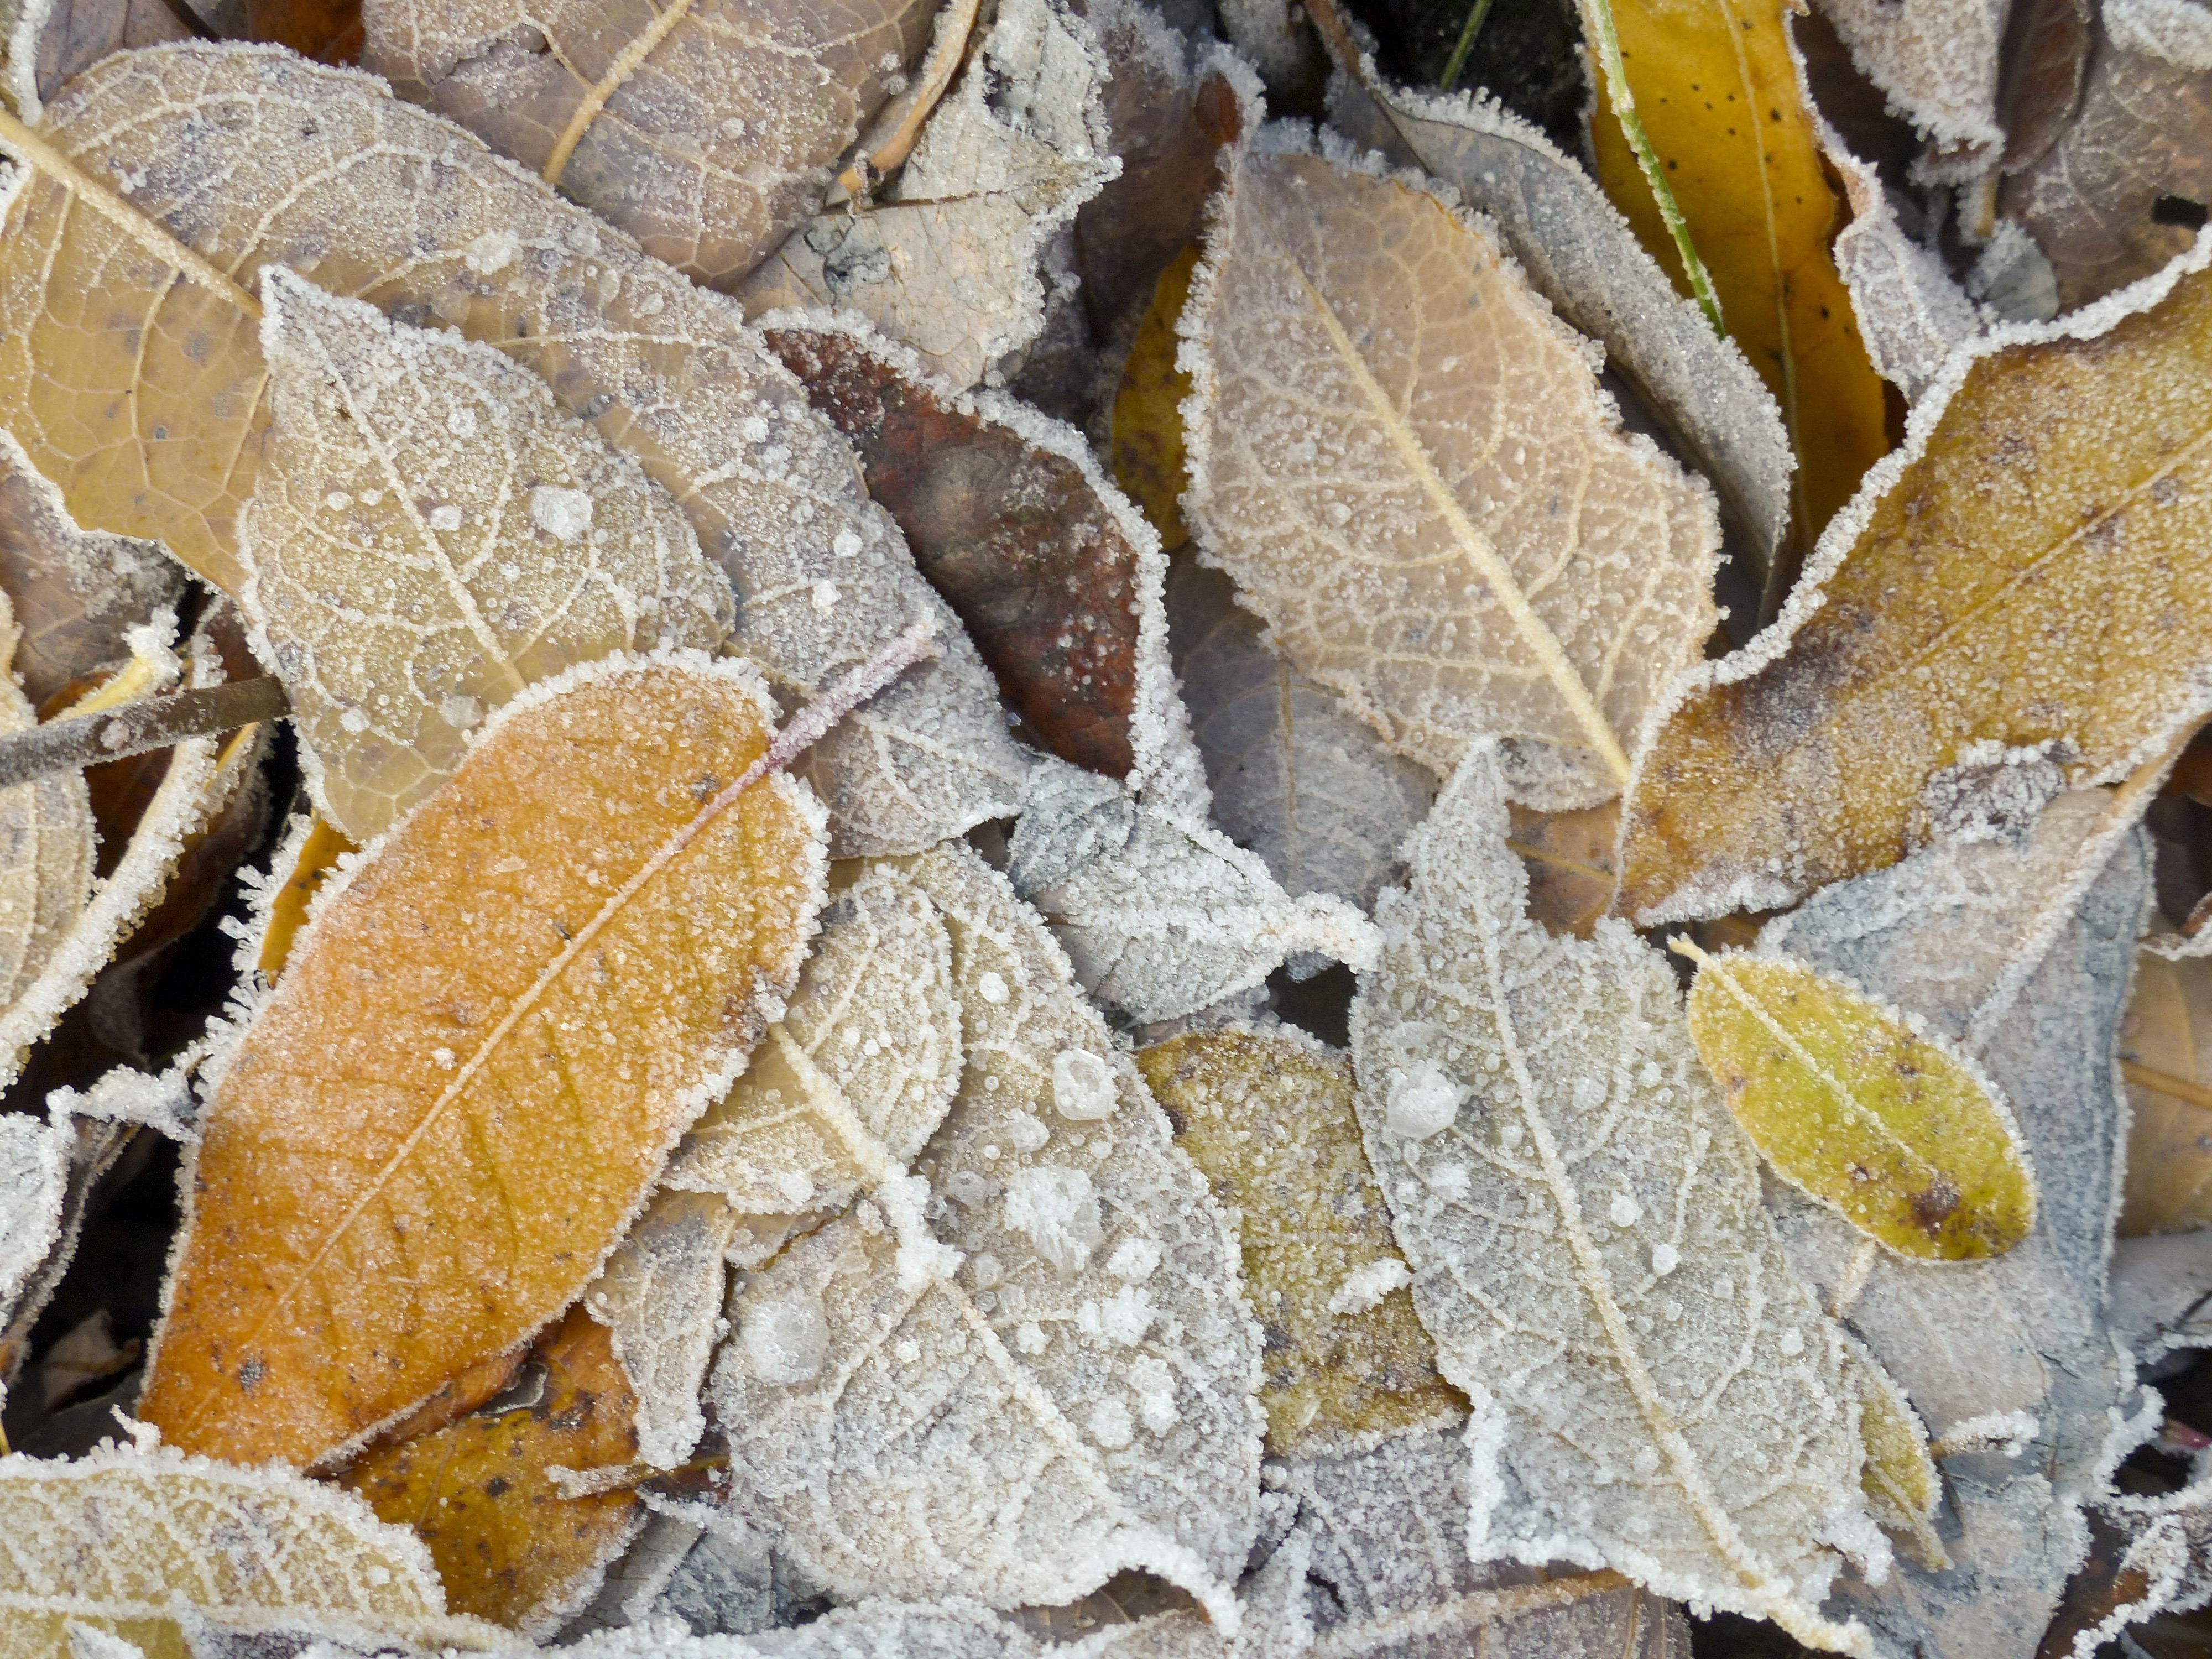
nature, forest, winter, leaf, frost, foliage, frozen, close up, leaves, frosted, wintry